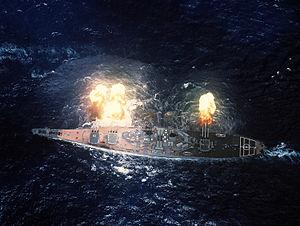
L’USS Missouri (BB-63) est un cuirassé de l'US Navy. Il est le troisième du nom et fut surnommé « Mighty Mo » ou « Big Mo ». En tant que navire amiral de la troisième flotte américaine, il est le bâtiment où furent signés les actes de capitulation du Japon le 2 septembre 1945 dans la baie de Tokyo, qui mirent fin à la Seconde Guerre mondiale.